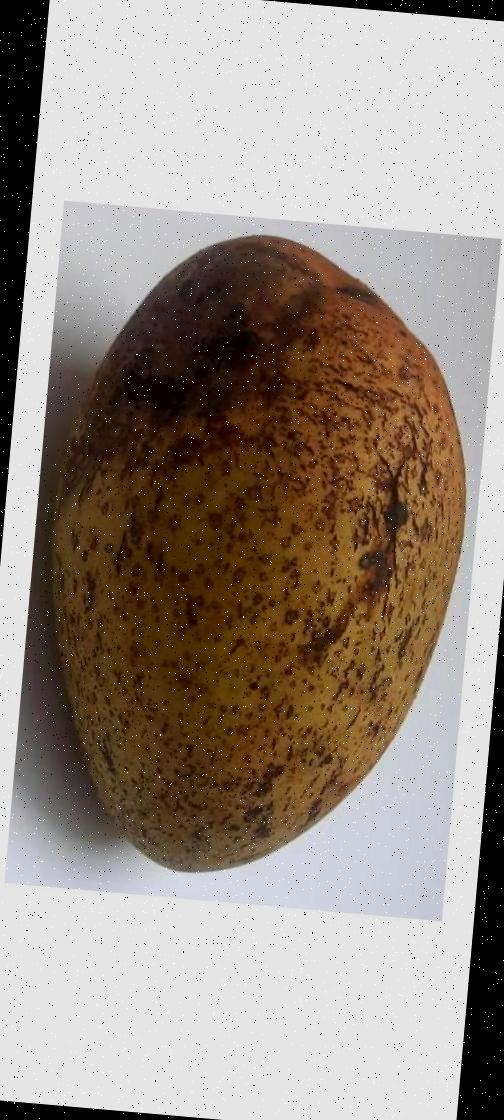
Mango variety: Ashshina Classic